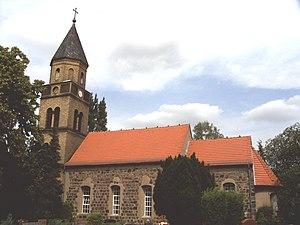
Berlin-Karow est un quartier du nord de Berlin, faisant partie de l'arrondissement de Pankow. L'ancien village a été intégré à Berlin lors de la réforme territoriale du Grand Berlin le 1ᵉʳ octobre 1920. Avant la réforme de l'administration de 2001, il faisait partie de l'ancien district de Weißensee.